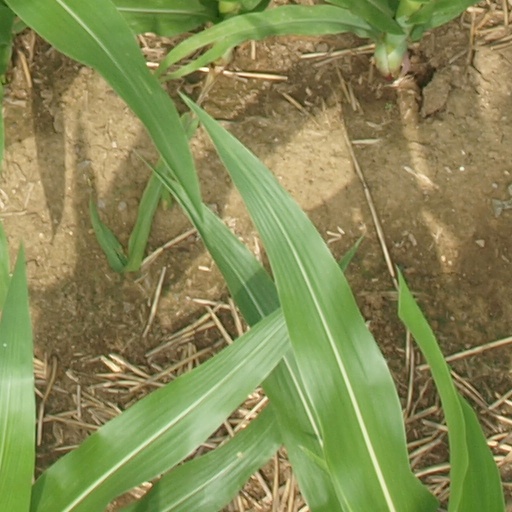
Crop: maize; corn